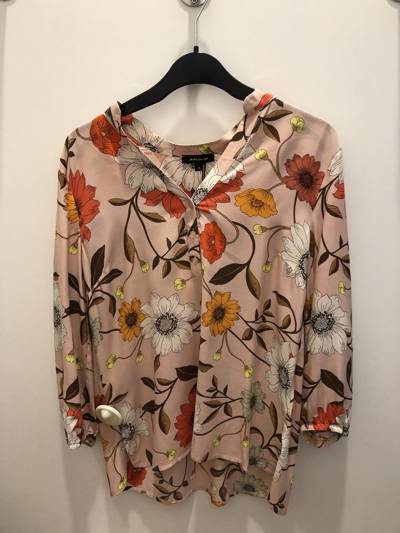
Waste category: clothes